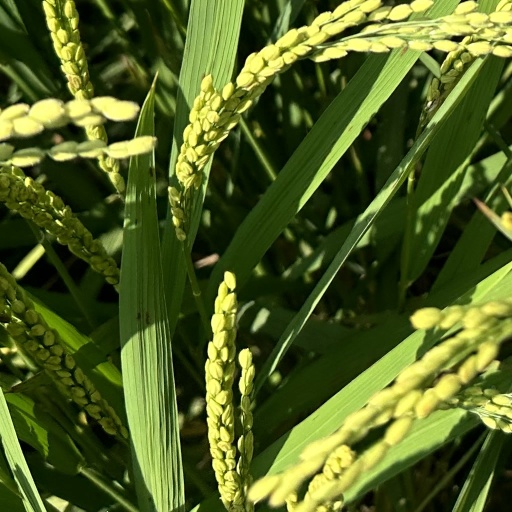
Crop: rice